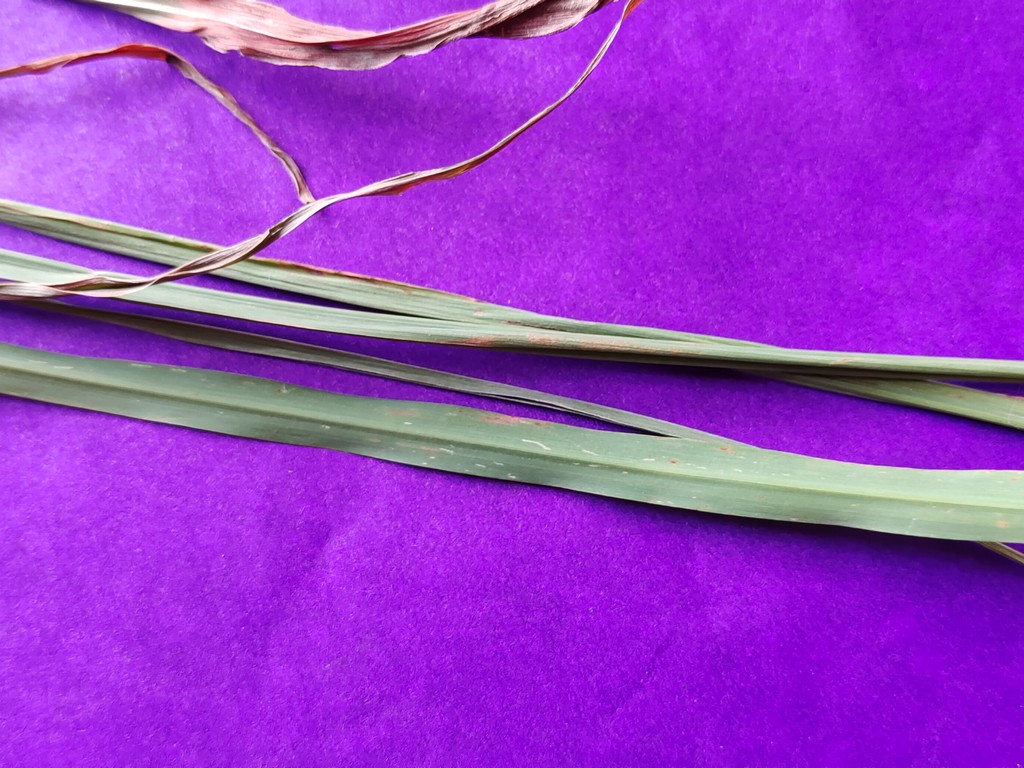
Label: Unhealthy